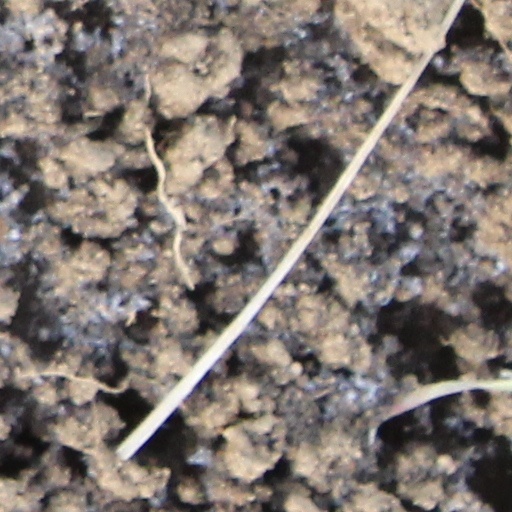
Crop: wheat